Ring chromosome 14 syndrome

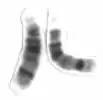
Chr 14

The syndrome is caused by the loss of genetic material near the end of the long arm (q) of chromosome 14 . The break that causes the telomere(s) to be lost occurs near the end of the chromosome, and is called a "constitutional ring". These rings arise spontaneously ( it is rarely inherited).